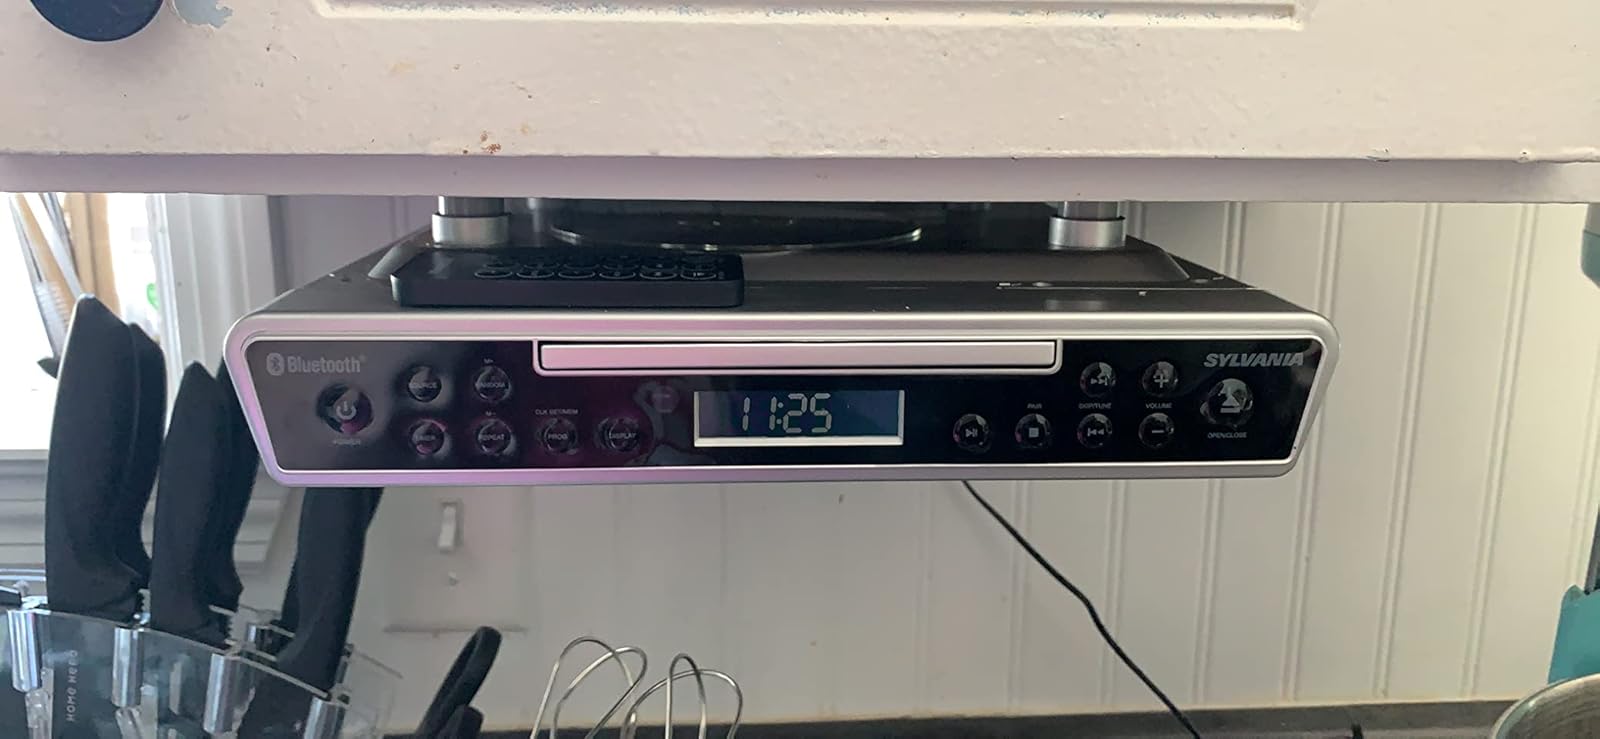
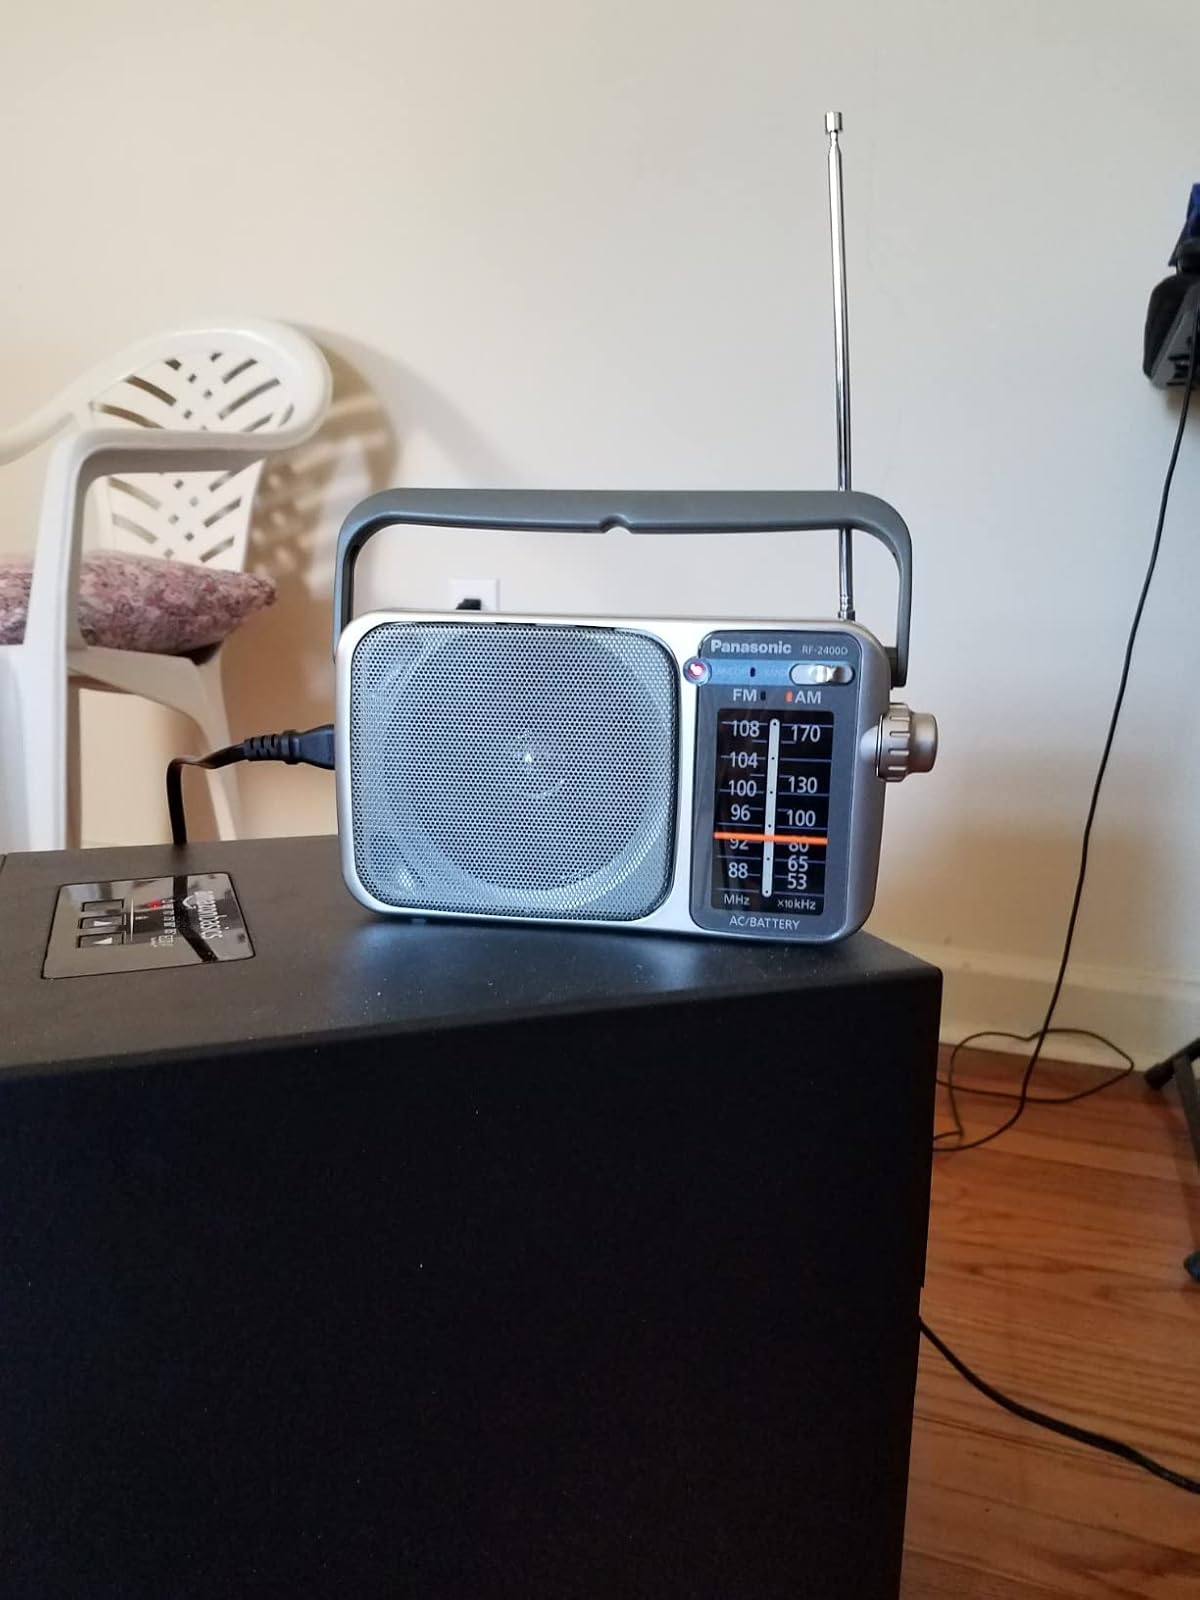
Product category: radio
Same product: no